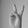
ASL letter: V